Post box

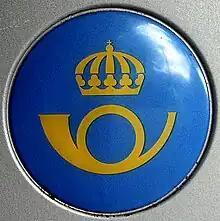
Swedish Royal Post

In 1653, the first post boxes are believed to have been installed in and around Paris. By 1829, post boxes were in use throughout France. The first public post boxes in Poland were installed in Warsaw in 1842.